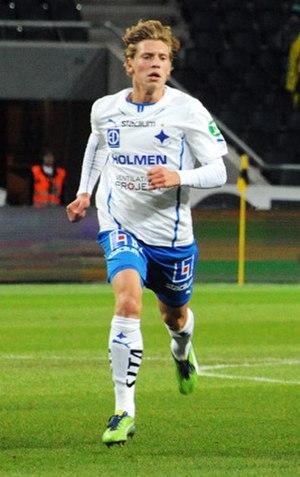
Alexander Martin Fransson, abrégé Alexander Fransson, né le 2 avril 1994 à Norrköping, est un footballeur international suédois. Il évolue au poste de milieu de terrain au sein du club suédois de l'IFK Norrköping.